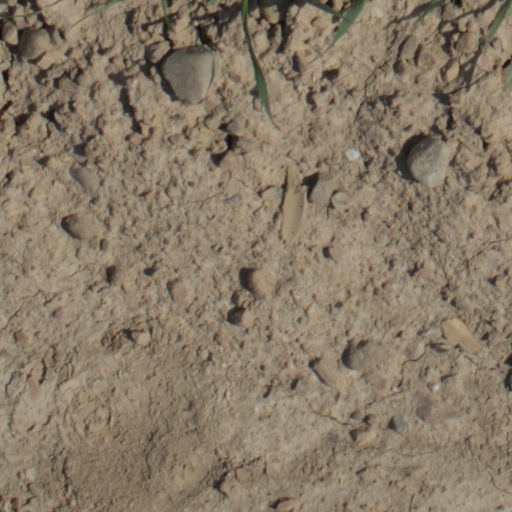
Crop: wheat